Leslie Powell

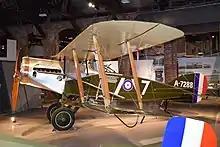
Replica of Powell and McKeever's Bristol F.2b ("A7288"), which was flown on 30 November 1917, at Aerospace Bristol, Filton.

He flew as an observer/gunner on the Bristol F.2b. All but one of his victories came while he was teamed with Andrew McKeever. Powell's victory roll began with triple victories on both 7 July 1917 and 5 August. He would score another triple triumph on 31 October, and double victories on 23 September and 16 October 1917. He closed out his list with four victories on 30 November 1917, scored in a running dogfight between his plane and seven German fighters. Powell's Lewis machine gun jammed while they were being attacked by another German fighter. McKeever rolled the Bristol into what seemed a death dive, and the German sheered off. McKeever recovered at 20 feet altitude before managing to escape the surviving Germans. His only victory without McKeever was with Geoffrey H. Hooper on 11 September 1917.